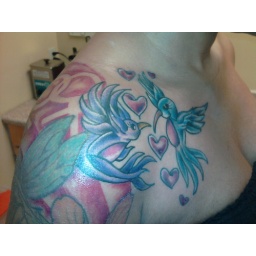
birds & flowers tattoos by Cash Parish